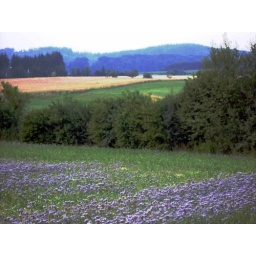
blue thistles in a field at dusk